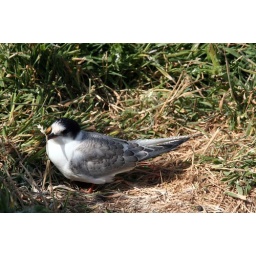
The birds weren't in the least bothered by people walking around within a couple of feet or less.